Maheshwar

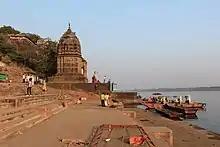
Ghats on the banks of river Narmada

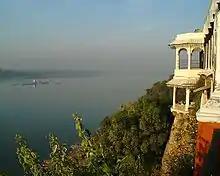
A scenic view of Narmada from top of the Ahilya fort

Maheshwar has been a centre of handloom weaving since the 5th century. Maheshwar is the home of one of India's finest handloom fabric traditions. It is noted as a centre for weaving colourful Maheshwari sarees. It rose to popularity under the rule of strong maratha leader Queen Devi Ahilya Bai Holkar. Ahilya Bai wanted royal gifts for the royal guest. Hence weavers from Mandu and Surat were hired and Maheswari saree and turban were weaved. It is said that Ahilya Bai herself designed first saree. These sarees were worn by female members of the royal court. These saris were also gifted to royal guests. You can easily see inspiration of designs in saris in local architecture. These cotton saris are weaved with distinctive designs involving stripes, checks, and floral borders.